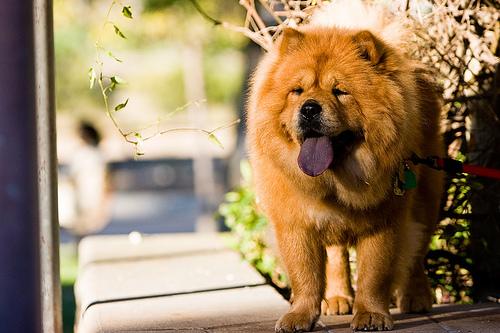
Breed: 329-n000119-chow